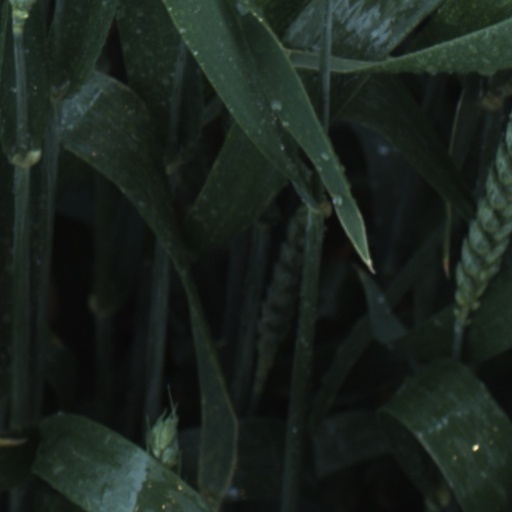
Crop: wheat